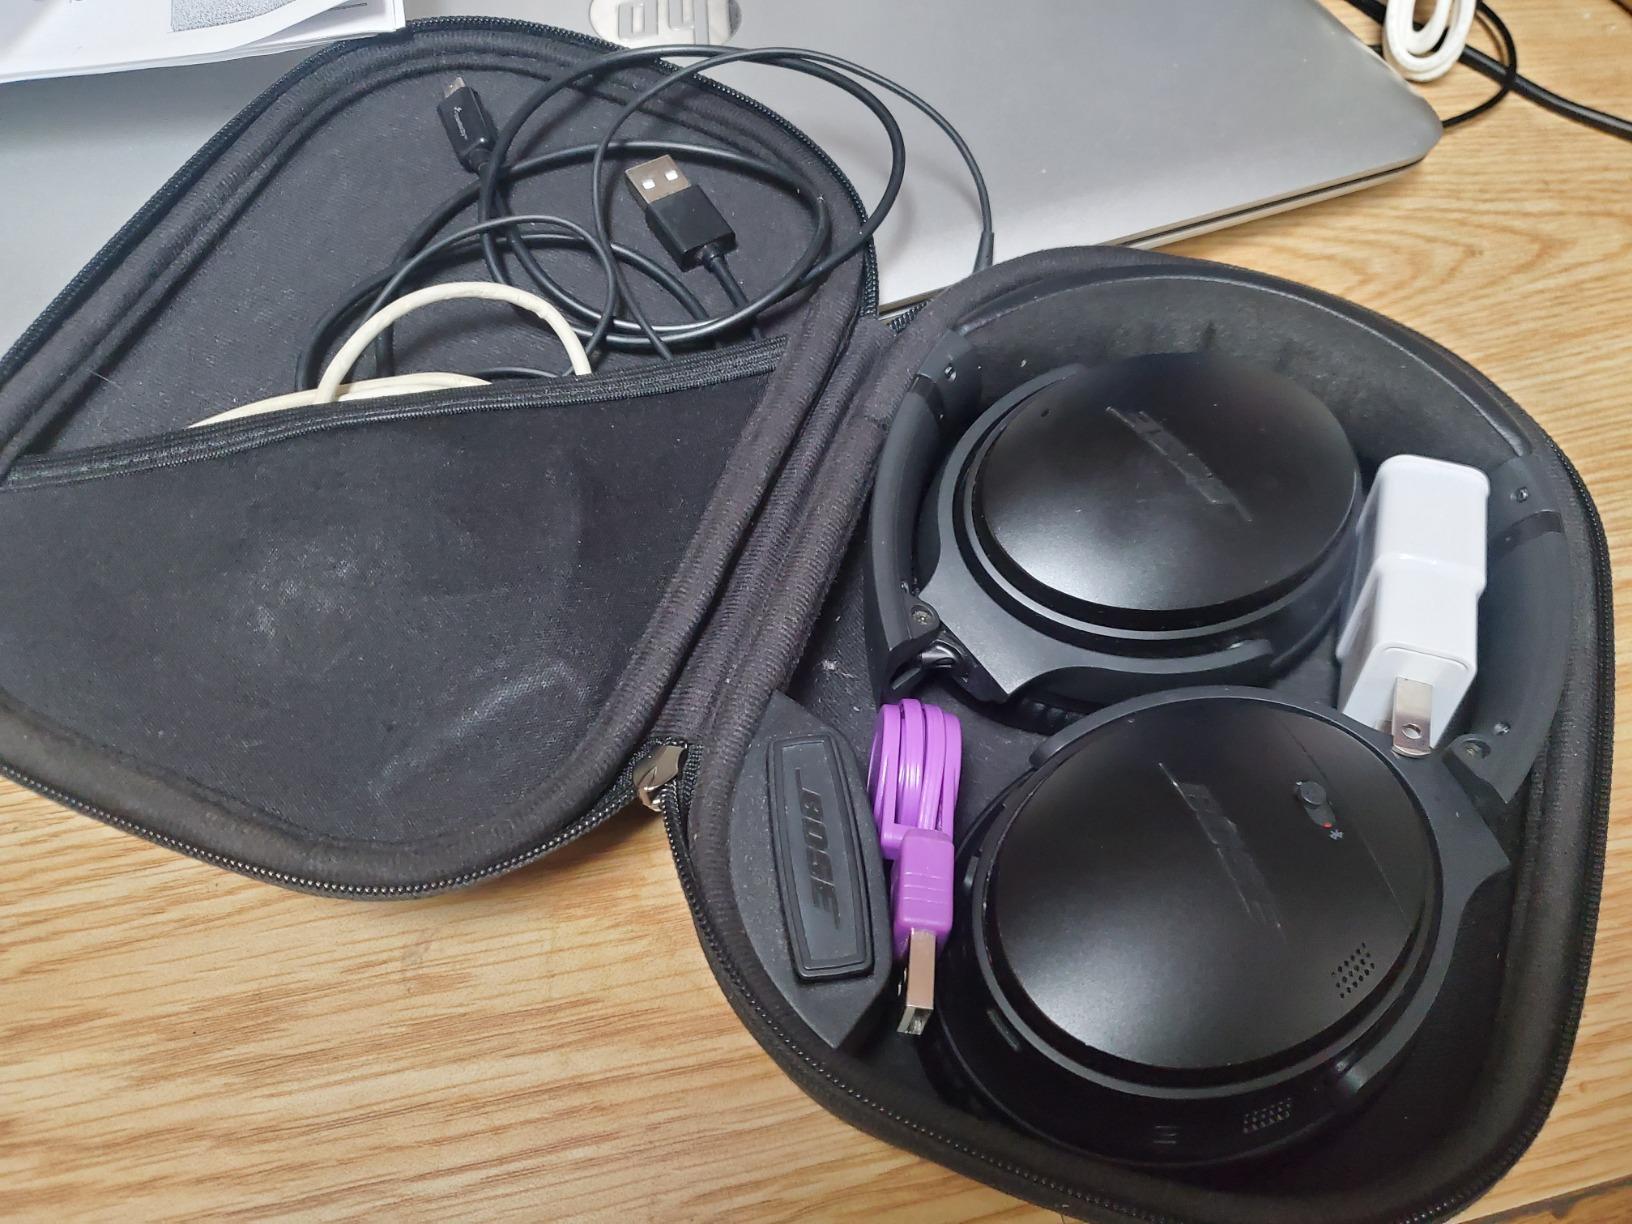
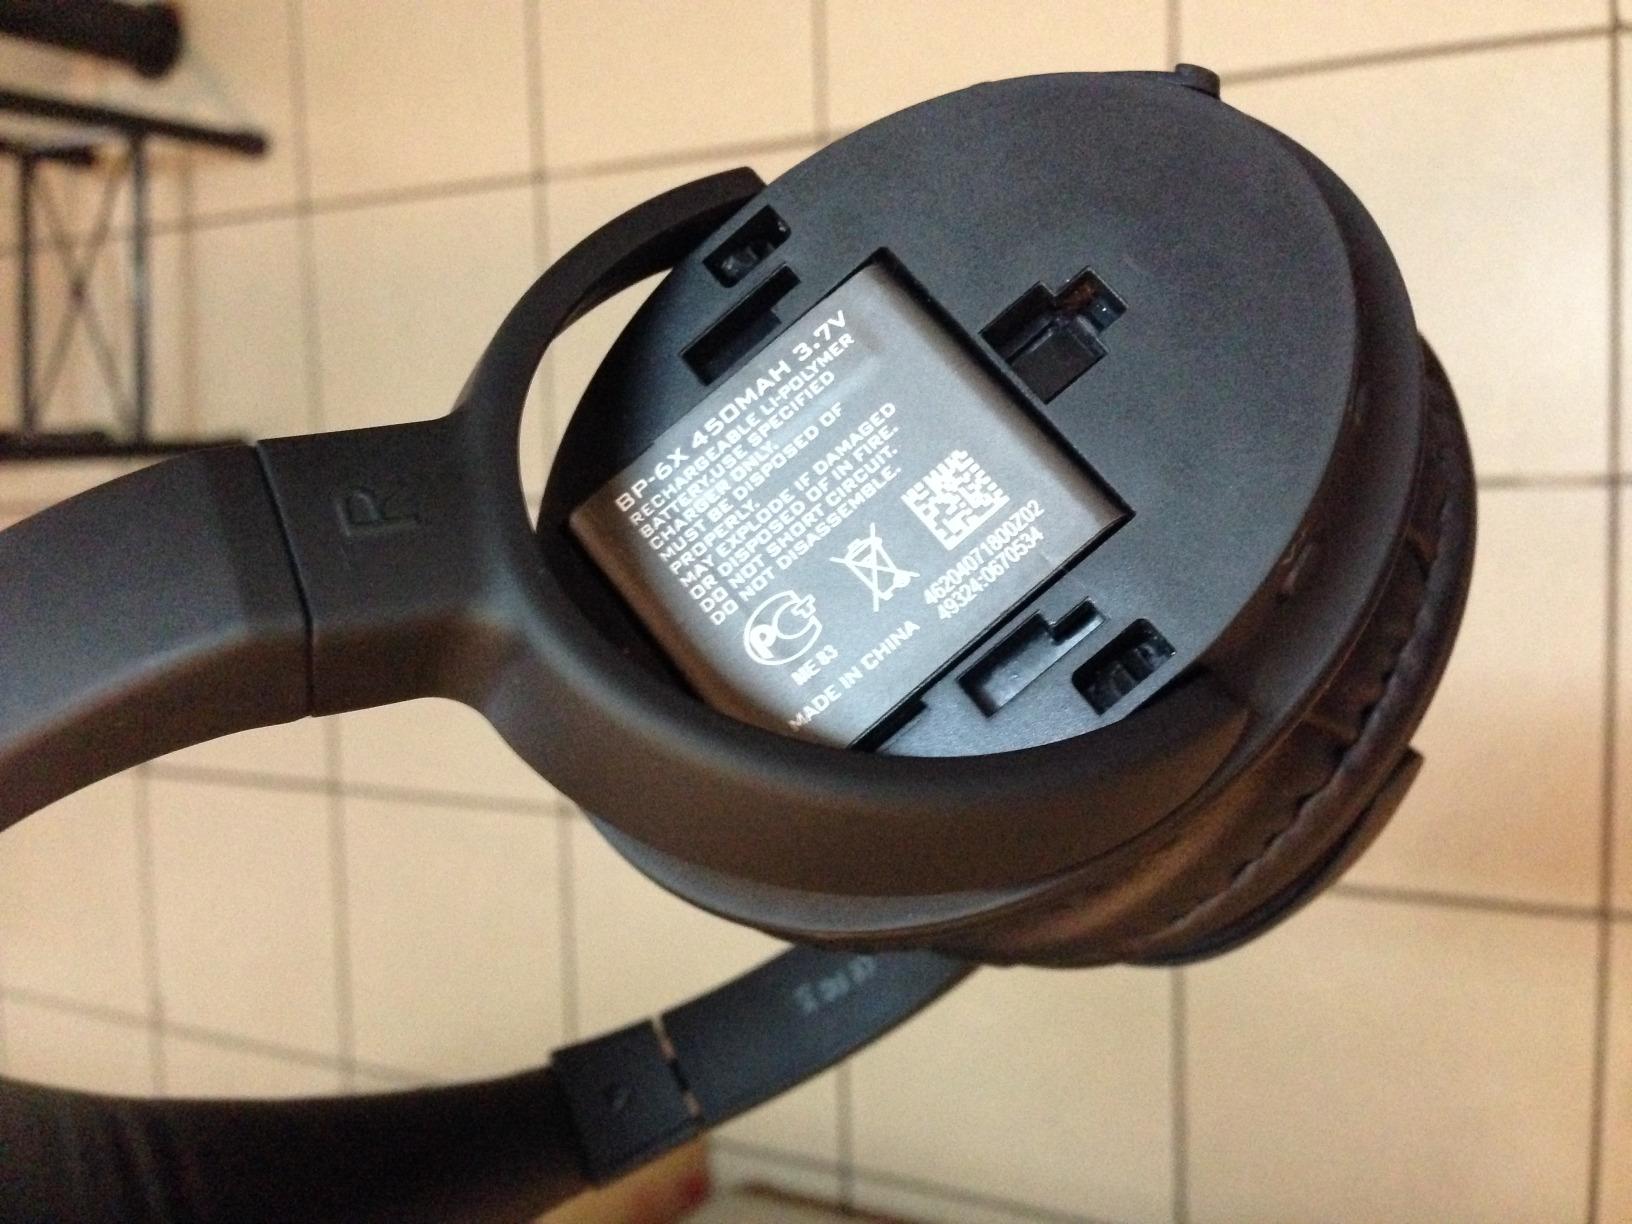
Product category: headphones
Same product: no